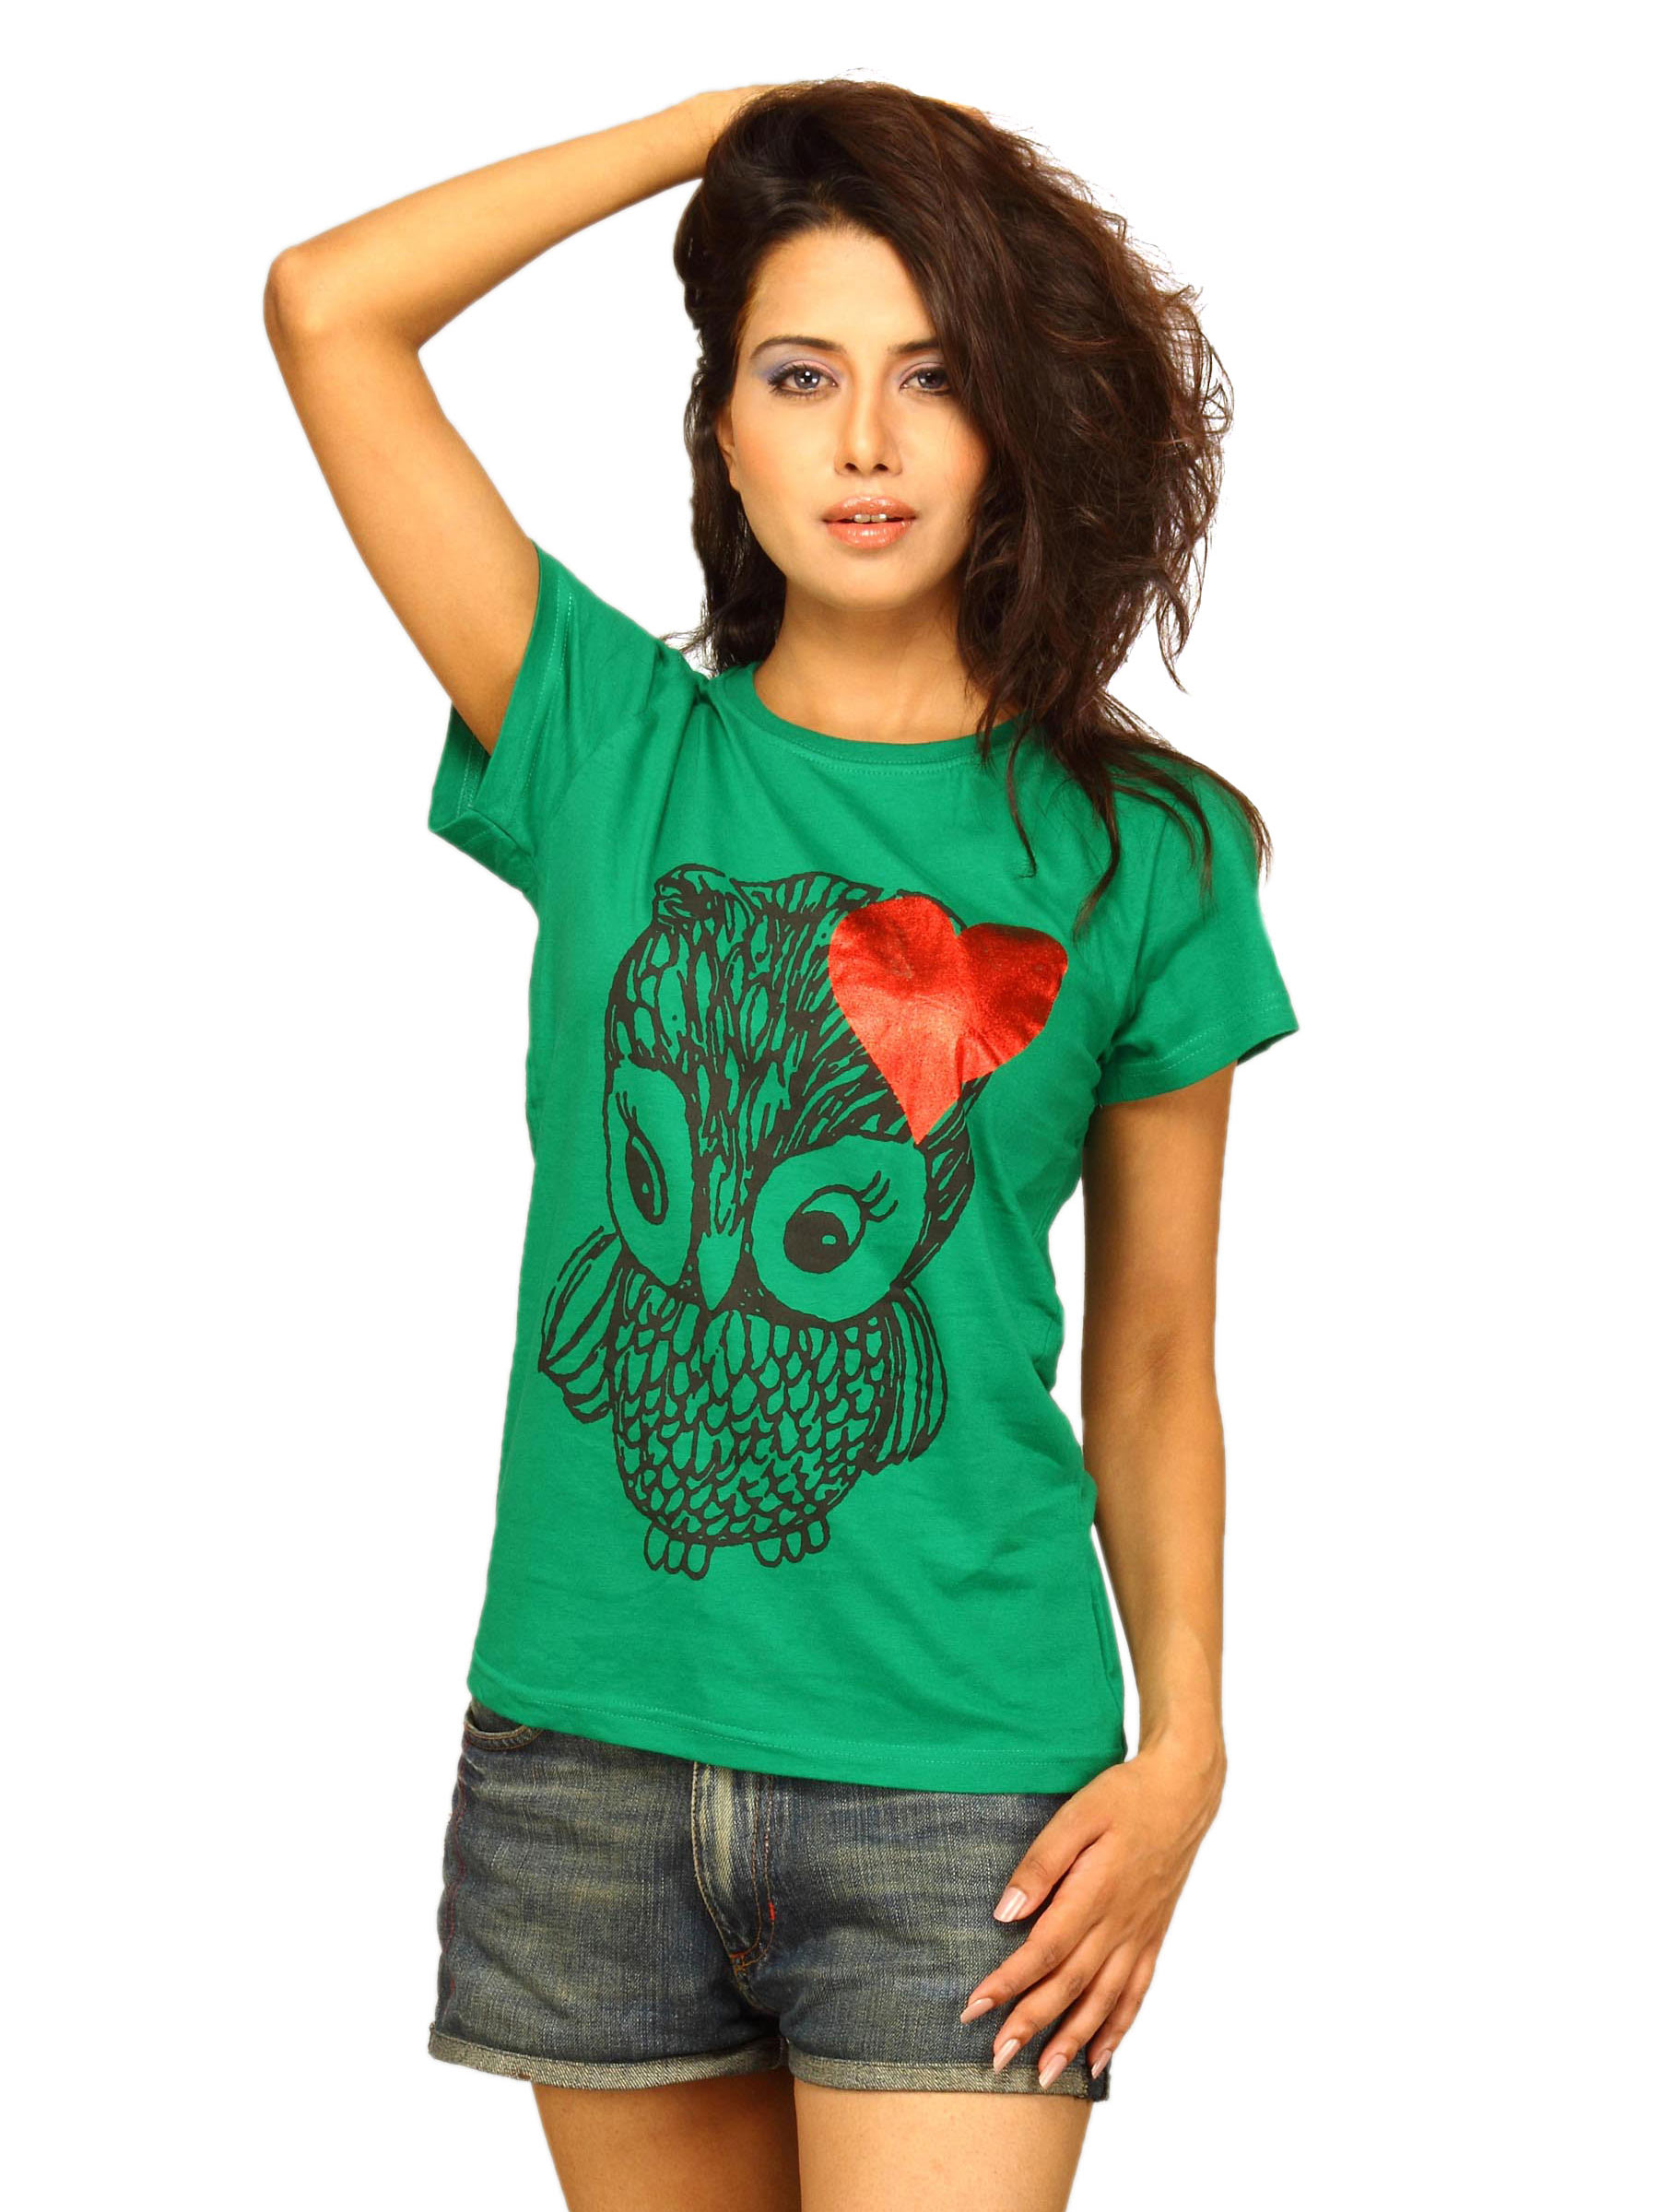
Jealous 21 Women's Green Owl T-shirt
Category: Apparel / Topwear / Tshirts
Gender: Women
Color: Green
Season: Summer 2011
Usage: Casual